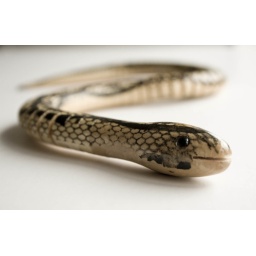
Wooden snake that I discovered in a drawer and proceeded to tease the dog with. Hours of fun! &amp;gt;D